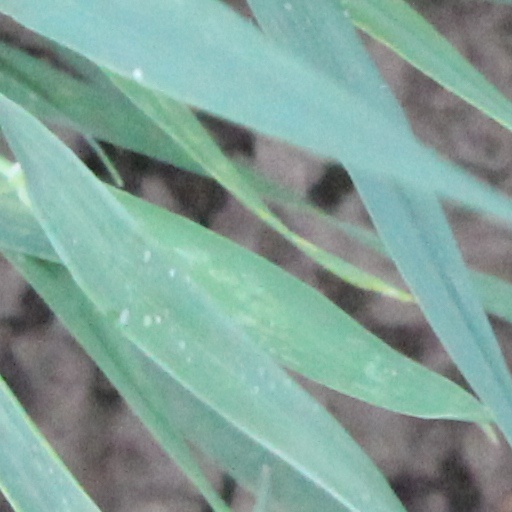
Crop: wheat